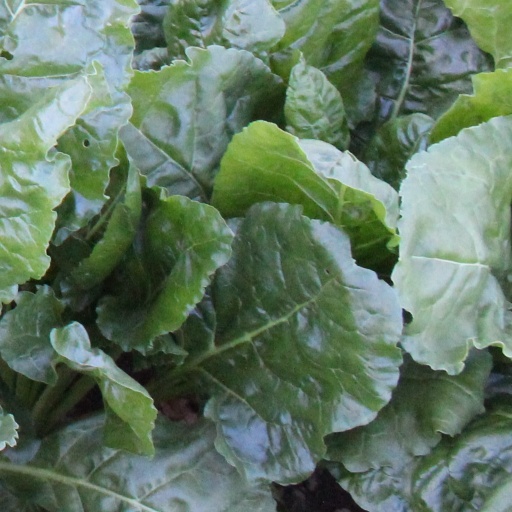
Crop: sugar beet